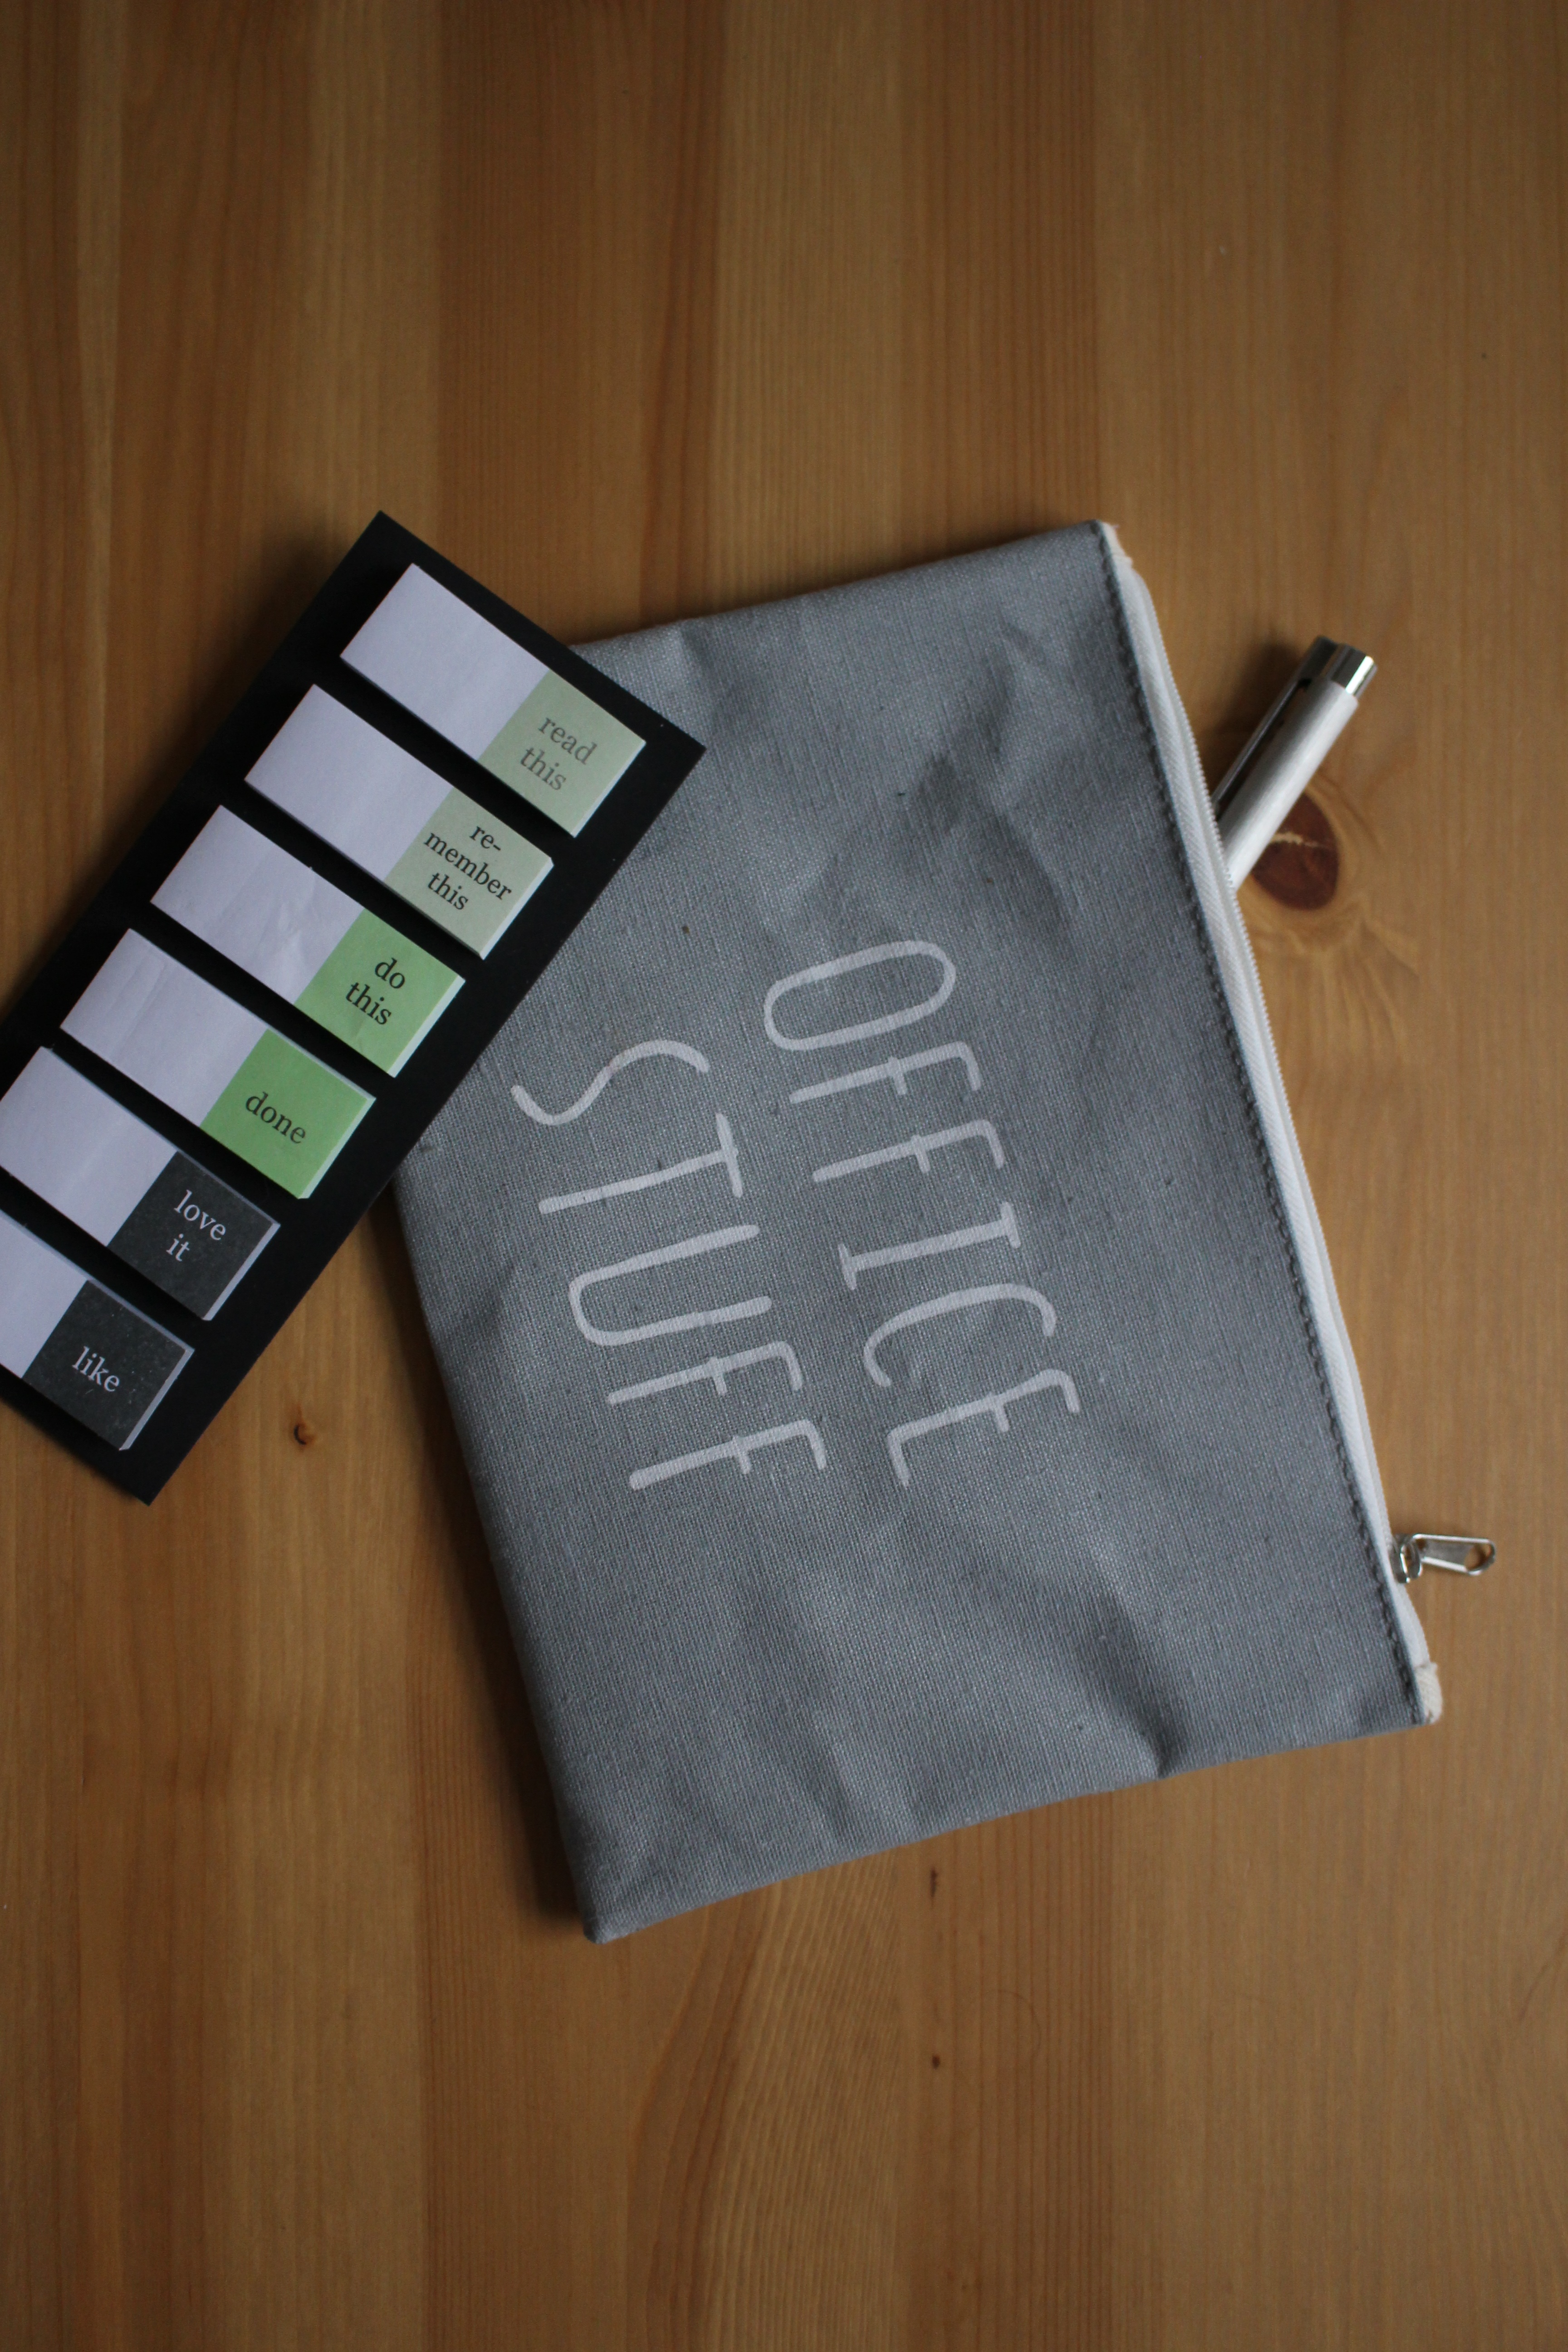
writing, pen, office, material, sticker, home office, brand, design, document, notes, facilities, office supplies, financial freedom, self employment